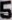
Number: 5